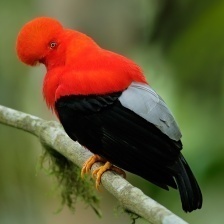
Species: COCK OF THE  ROCK
Scientific name: RUPICOLA